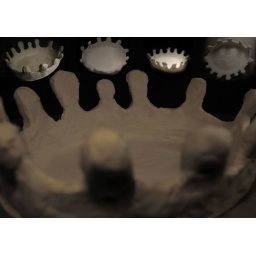
clay / inspired from the moment, one drop hits the ground . take a bath in the drop